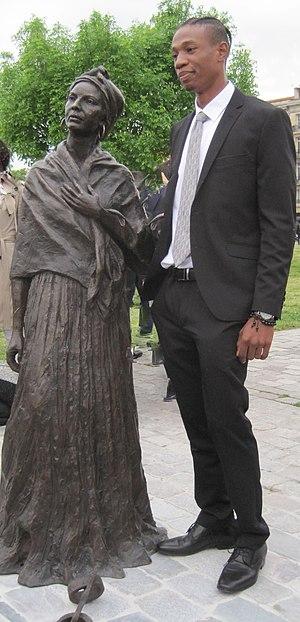
Statue de Modeste Testas, ancienne esclave africaine déportée par des négociants bordelais au XVIIIe siècle. Située quai des Chartrons à Bordeaux, l'œuvre du sculpteur haïtien Woodly Caymitte Filipo a été inaugurée en 2019.
Al Pouessi, baptisée Marthe Adélaïde Modeste Testas et connue sous le nom de Modeste Testas est une Africaine née vers 1765, soumise en esclavage, achetée par des négociants bordelais, déportée dans une plantation de Saint-Domingue, puis affranchie à la mort de son propriétaire à Philadelphie en 1795. Elle meurt en 1870 à l'âge supposé de 105 ans sur les terres d'Haïti que son ancien maître lui a léguées. Parmi sa large descendance figure un ancien président d’Haïti.
La traite négrière à Bordeaux est à l'origine de la déportation de près de 150 000 esclaves noirs entre 1672 et 1837. Avec 508 expéditions, Bordeaux se place en deuxième position des ports français, derrière Nantes.